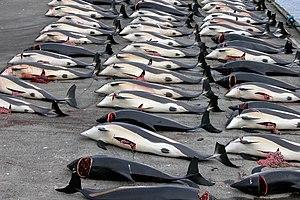
Cadavres de dauphins à flancs blancs issus d'un Grindadráp, à Hvalba, dans les îles Féroé.
Le Lagénorhynque à flancs blancs ou Dauphin à flancs blancs est une espèce de cétacés de la famille des Delphinidae.
Le grindadráp, aussi nommé plus simplement le grind, est le nom donné à la tradition culturelle de chasse aux cétacés en vigueur dans les Îles Féroé. La traduction littérale du mot féroïen grindadráp est « mise à mort des baleines ». Historiquement, le grindadráp se pratiquait aussi à Terre-Neuve, au Groenland et dans d'autres archipels de l'Atlantique Nord comme les Orcades ou les Shetland mais, de nos jours, seules les Îles Féroé continuent à pratiquer cette chasse.
Les Îles Féroé sont un pays constitutif du Royaume du Danemark, avec le Danemark et le Groenland. Ce territoire est composé de l'archipel subarctique du même nom situé dans l'océan Atlantique nord, non loin de la mer de Norvège que seule l'île de Fugloy baigne par son cap nord-est. Les pointes septentrionales des îles de Streymoy et Eysturoy sont à peu près équidistantes de l'Écosse et de l'Islande. L'archipel a une superficie de 1 400 km² et compte 52 110 habitants en 2020, appelés Féroïens.